Early Christian art and architecture

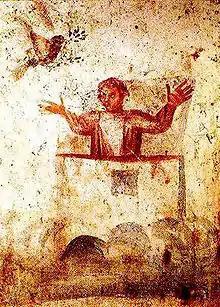
Noah praying in the Ark, from a Roman catacomb

A general assumption that early Christianity was generally aniconic, opposed to religious imagery in both theory and practice until about 200, has been challenged by Paul Corby Finney's analysis of early Christian writing and material remains (1994). This distinguishes three different sources of attitudes affecting early Christians on the issue: "first that humans could have a direct vision of God; second that they could not; and, third, that although humans could see God they were best advised not to look, and were strictly forbidden to represent what they had seen". These derived respectively from Greek and Near Eastern pagan religions, from Ancient Greek philosophy, and from the Jewish tradition and the Old Testament. Of the three, Finney concludes that "overall, Israel's aversion to sacred images influenced early Christianity considerably less than the Greek philosophical tradition of invisible deity apophatically defined", so placing less emphasis on the Jewish background of most of the first Christians than most traditional accounts. Finney suggests that "the reasons for the non-appearance of Christian art before 200 have nothing to do with principled aversion to art, with other-worldliness, or with anti-materialism. The truth is simple and mundane: Christians lacked land and capital. Art requires both. As soon as they began to acquire land and capital, Christians began to experiment with their own distinctive forms of art".